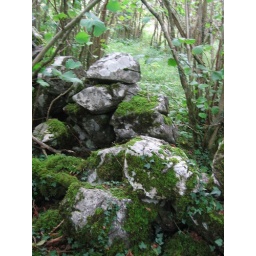
a stone wall in the hazel forest